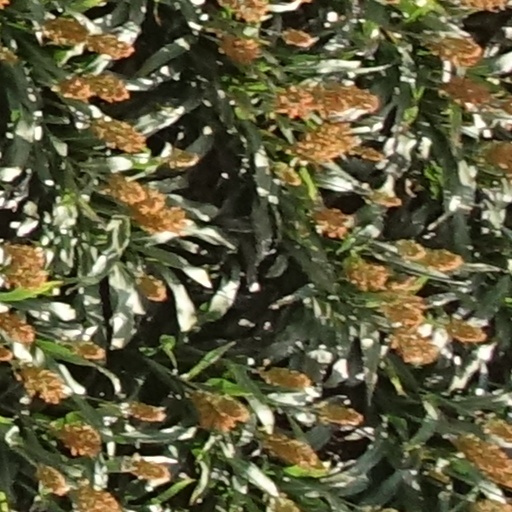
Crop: sorghum